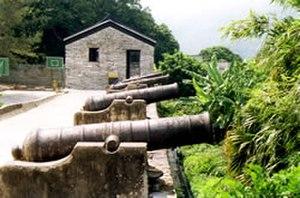
Le Fort de Tung Chung est un ancien fort situé près de Tung Chung, sur l'île de Lantau à Hong Kong.